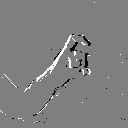
ASL letter: x